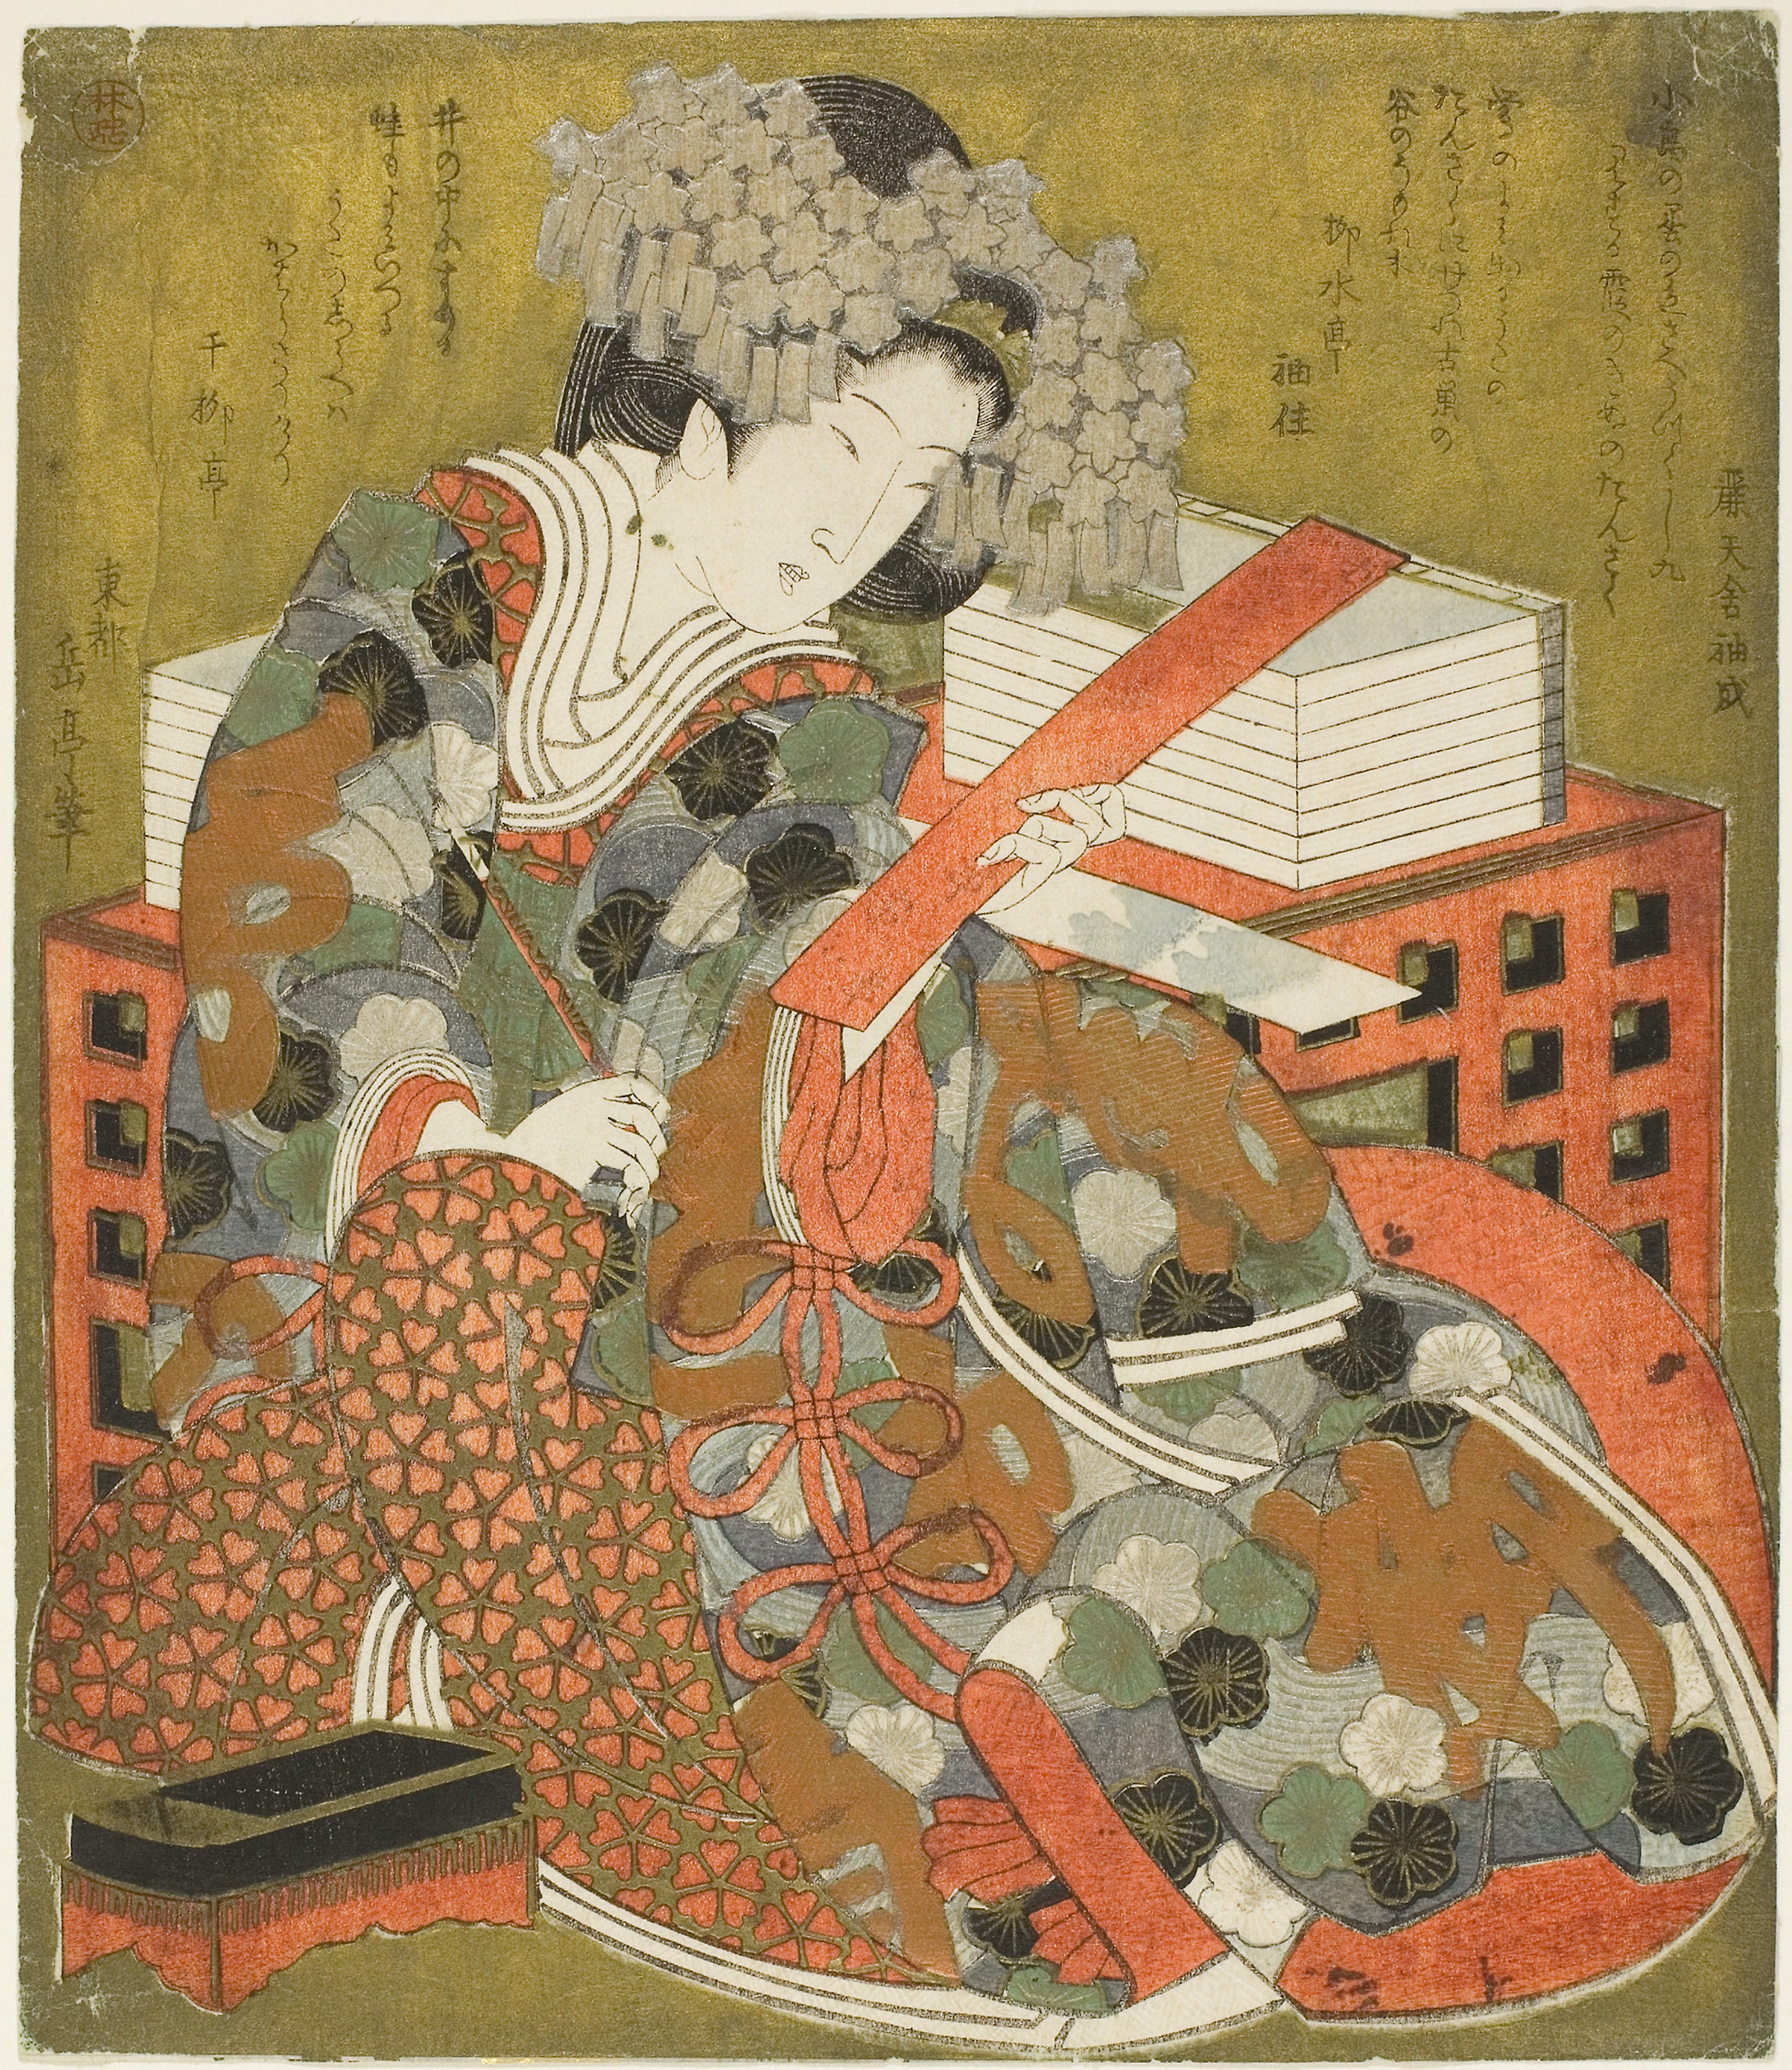
art, illustration, costume design, painting, modern art, tapestry, artwork